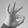
ASL letter: F